Tank car

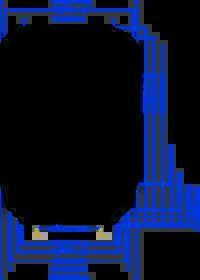
AAR Plate-C loading gauge

A tank car (International Union of Railways (UIC): tank wagon) or tanker is a type of railroad car (UIC: railway car) or rolling stock designed to transport liquid and gaseous commodities.